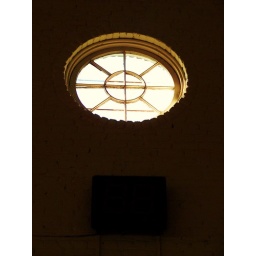
Round window above the second clock in the gym.